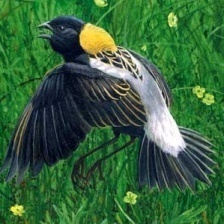
Species: BOBOLINK
Scientific name: DOLICHONYX ORYZIVORUS